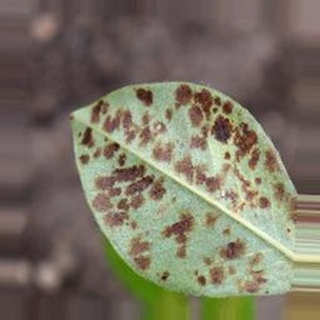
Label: groundnut_rust